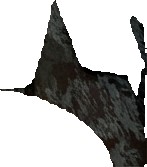
Surface category: table